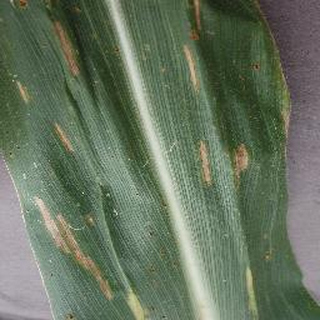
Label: corn_northern_leaf_blight